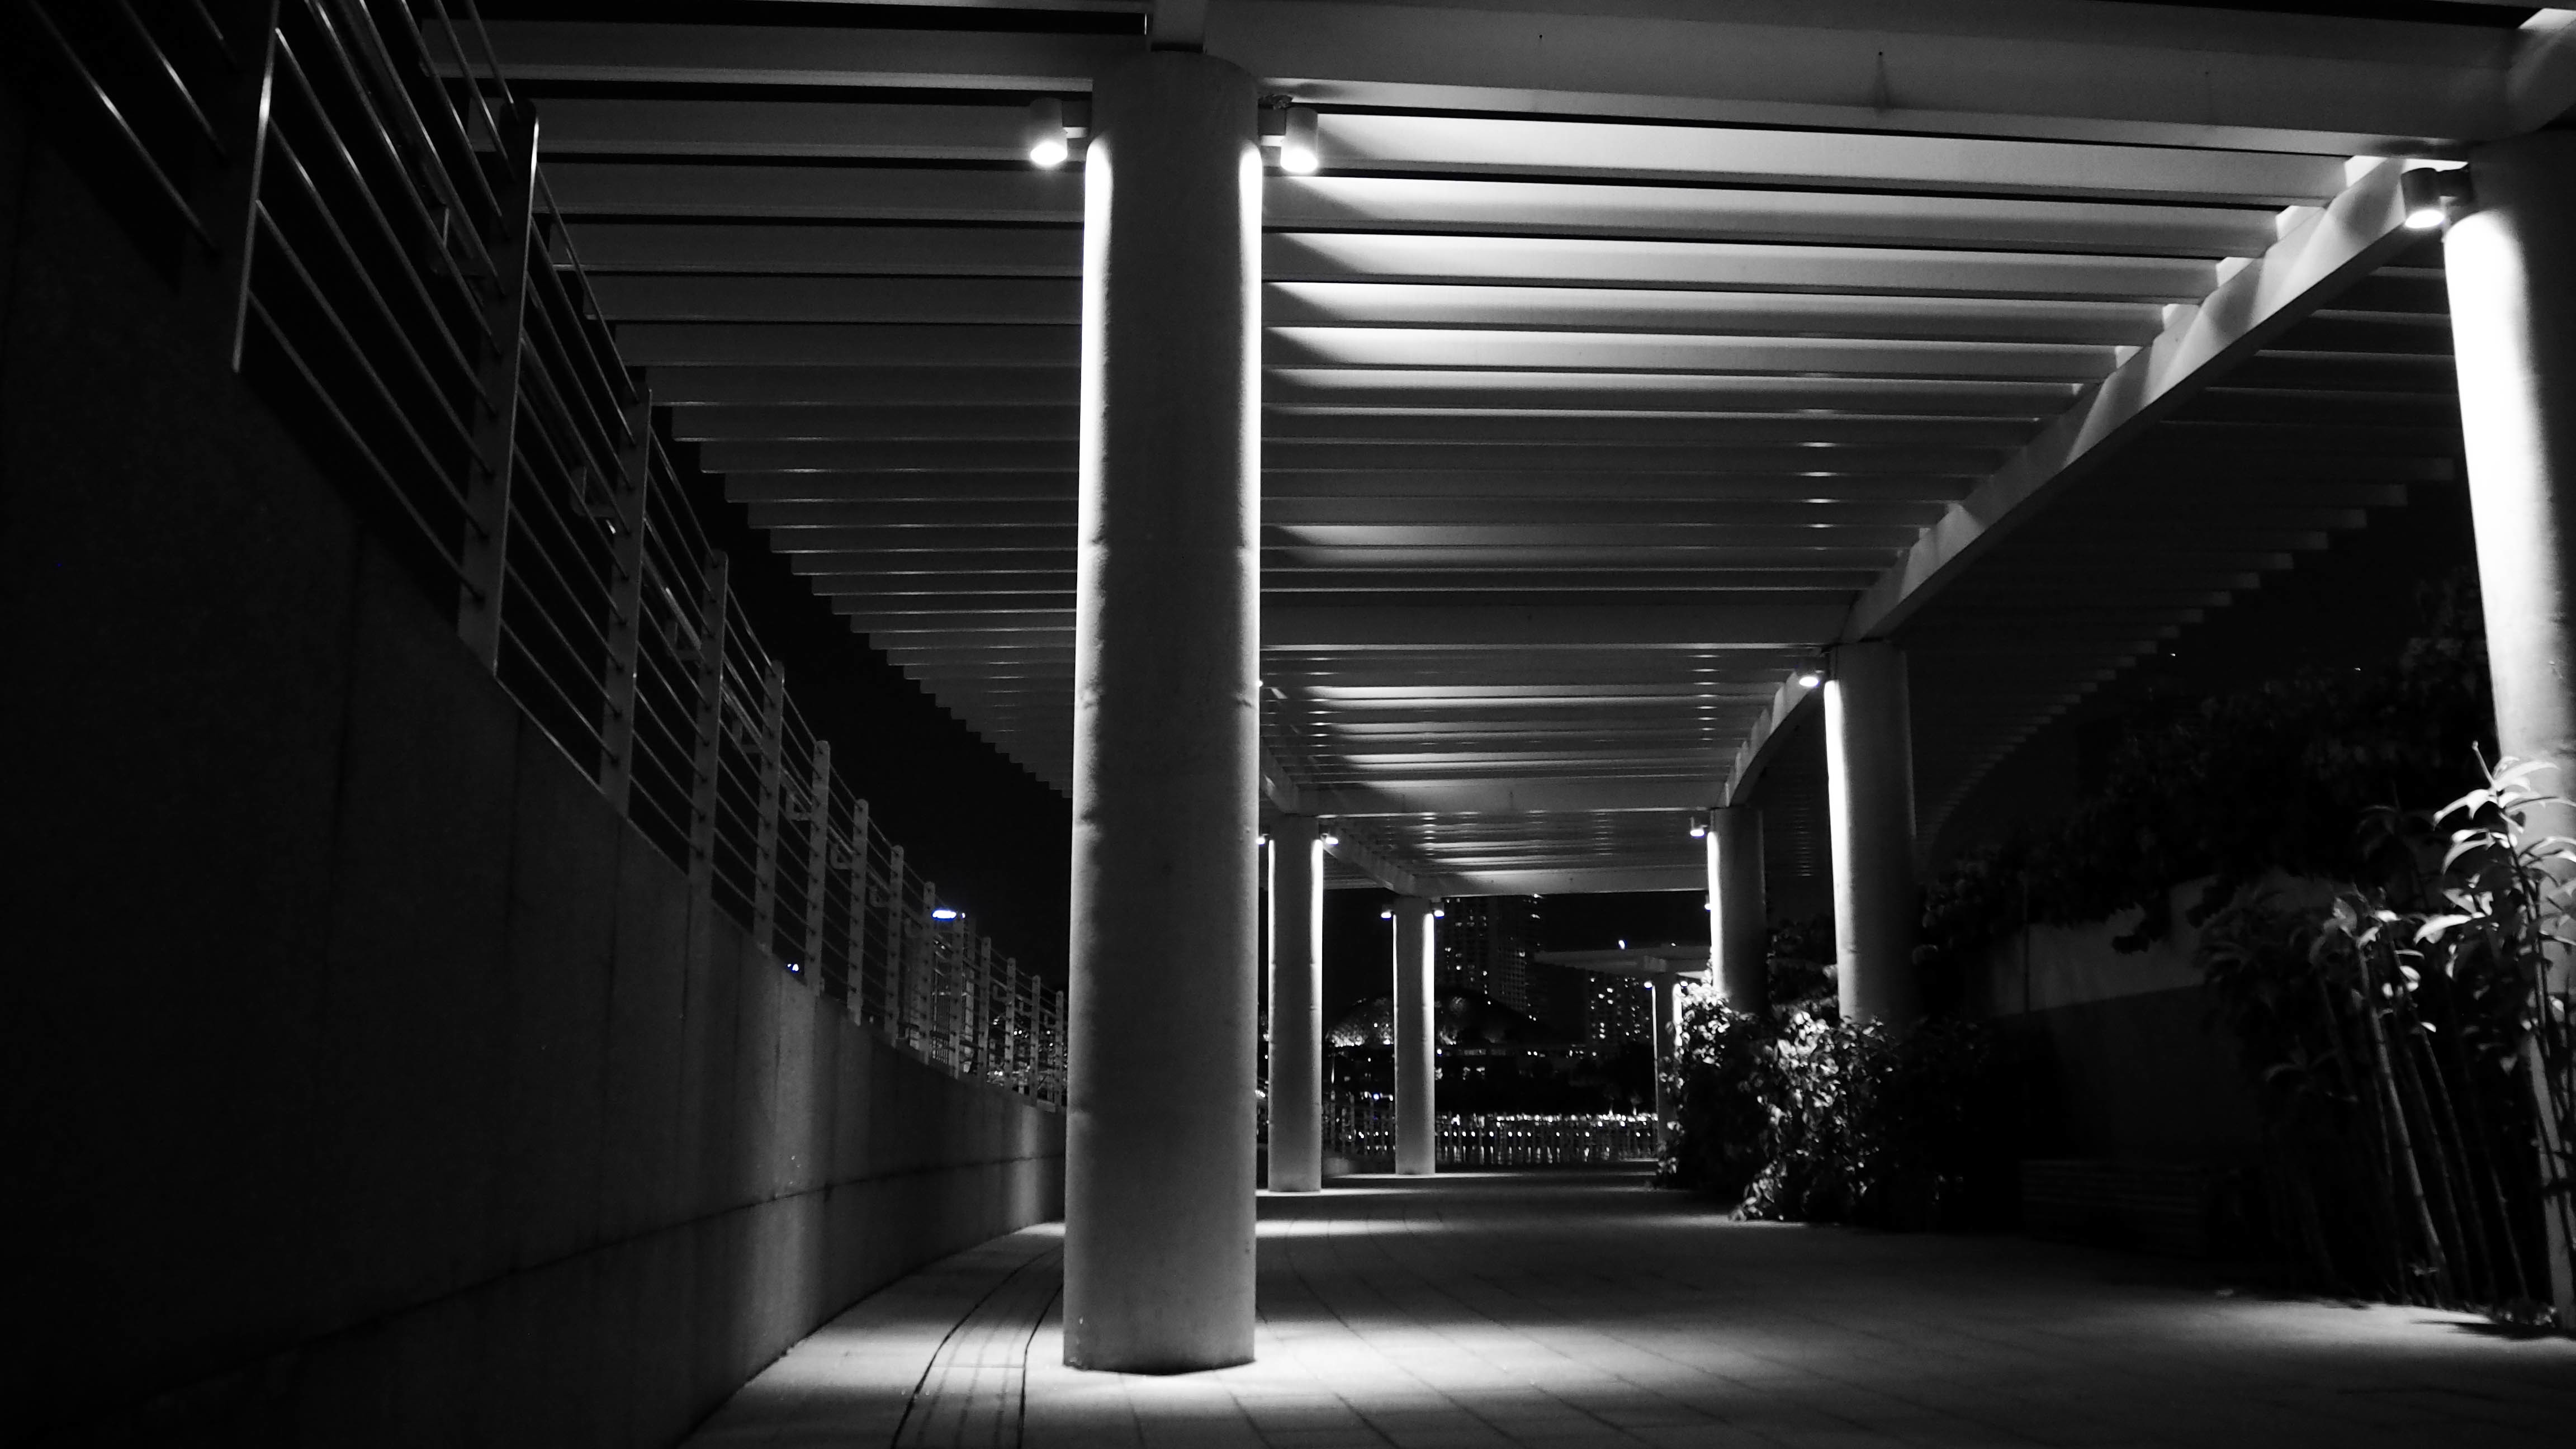
light, black and white, white, night, line, darkness, black, monochrome, lighting, interior design, symmetry, shape, monochrome photography, film noir